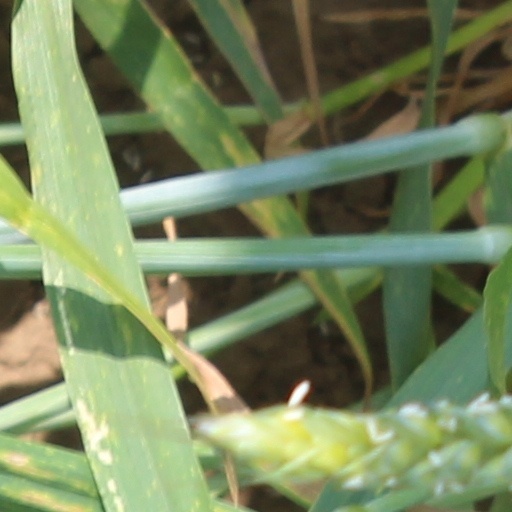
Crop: wheat